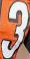
Number: 3